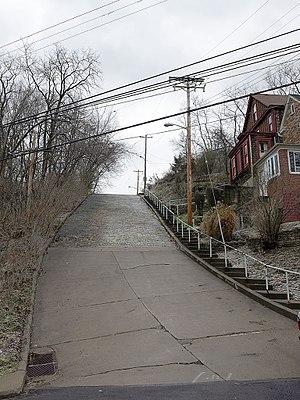
Canton Avenue, à Pittsburgh, dans le quartier de Beechview, partage, avec Prentiss Street, le record de déclivité des voies publiques aux États-Unis avec une pente de 37 %.